Geography of Quebec

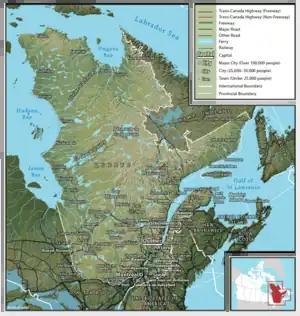
The Quebec territory.

Located in the eastern part of Canada, and (from a historical and political perspective) part of Central Canada, Quebec occupies a territory nearly three times the size of France or Texas. It is much closer to the size of Alaska. As is the case with Alaska, most of the land in Quebec is very sparsely populated. Its topography is very different from one region to another due to the varying composition of the ground, the climate (latitude and altitude), and the proximity to water. The Great Lakes–St. Lawrence Lowlands and the Appalachians are the two main topographic regions in southern Quebec, while the Canadian Shield occupies most of central and northern Quebec.